Kingsbrook Jewish Medical Center

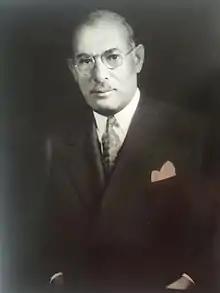
Max Blumberg

The current hospital center can trace its earliest origins to the mid-1920s, when The Daughters of Israel – Home for the Incurables, a relief organization, elected Max Blumberg, a prominent businessman, banker, and philanthropist, as their president, on January 4, 1925. The organization was made up of a small group of women who had been making regular visits to Jewish patients in chronic illness wards of local hospitals, providing food and arranging special holiday services By June 1925, Blumberg proposed the development of a facility which would house these ailing residents. He and the organization recognized there was a considerable need for such a facility in Brooklyn and so decided to start an institution in which such long-term patients, who could not be cared for adequately in their homes, might get all the special care and attention they needed. In May 1926, Blumberg decided to change the organization's name to The Jewish Sanitarium For Incurables in preparation for the eventual development of the hospital. A series of fund-raising events which formally began on September 18, 1926, to gather $100,000 needed to finance the project began.